Hawthorn Group

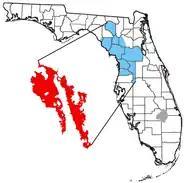
Location of the Hawthorn Group within Florida (in red).

The Hawthorn Group (also Hawthorne Group, previously called Hawthorn(e) Formation) is a stratigraphic unit of Miocene age in South Carolina, Georgia, and Florida, in the United States. It is known for its phosphate rock resources, and for its rich assemblages of Neogene vertebrate fossils.